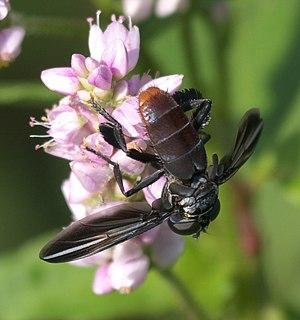
Trichopoda est un genre de mouches brachycères de la famille des Tachinidae, vivant en Amérique du Sud, centrale et du Nord, parasitoïdes des punaises, mais aussi d'orthoptères. Une espèce, Trichopoda pennipes, a été introduite en Europe comme moyen de lutte biologique.